Question: Please indicate a possible affordance area of the bottle that can be used for opening
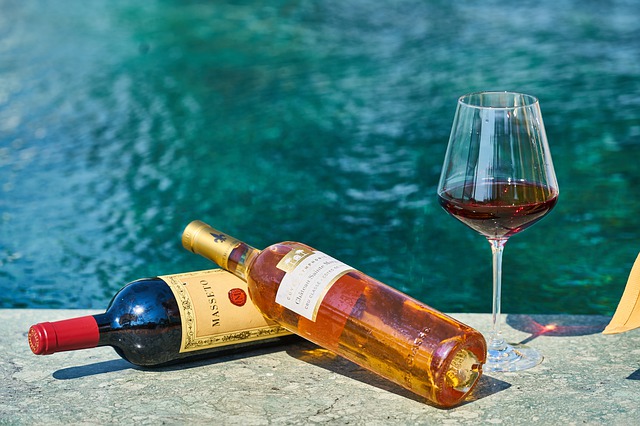
Answer: [176, 217, 256, 279]